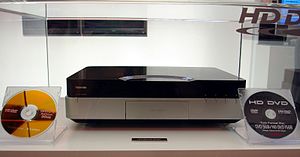
HD DVD
HD DVD-afspiller på IFA2005-udstillingen i Berlin
HD DVD er et format til digital lagring af blandt andet high-definition video, ligesom Blu-ray.